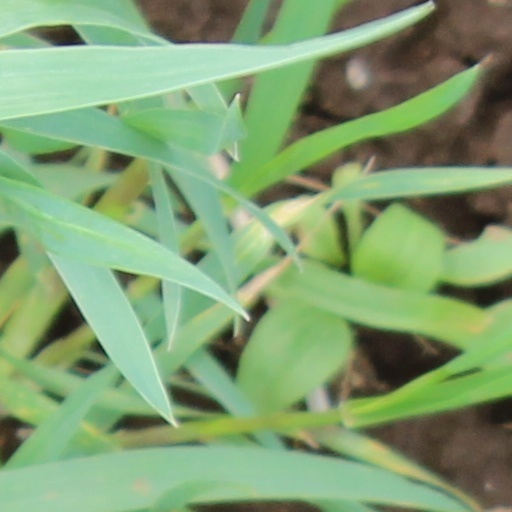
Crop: wheat